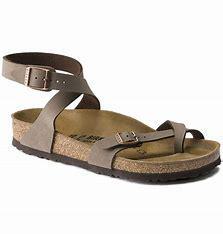
Brand: Birkenstock
Model: 100